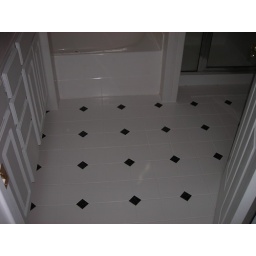
floor /cabinets in master bathroom